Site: brandenburg
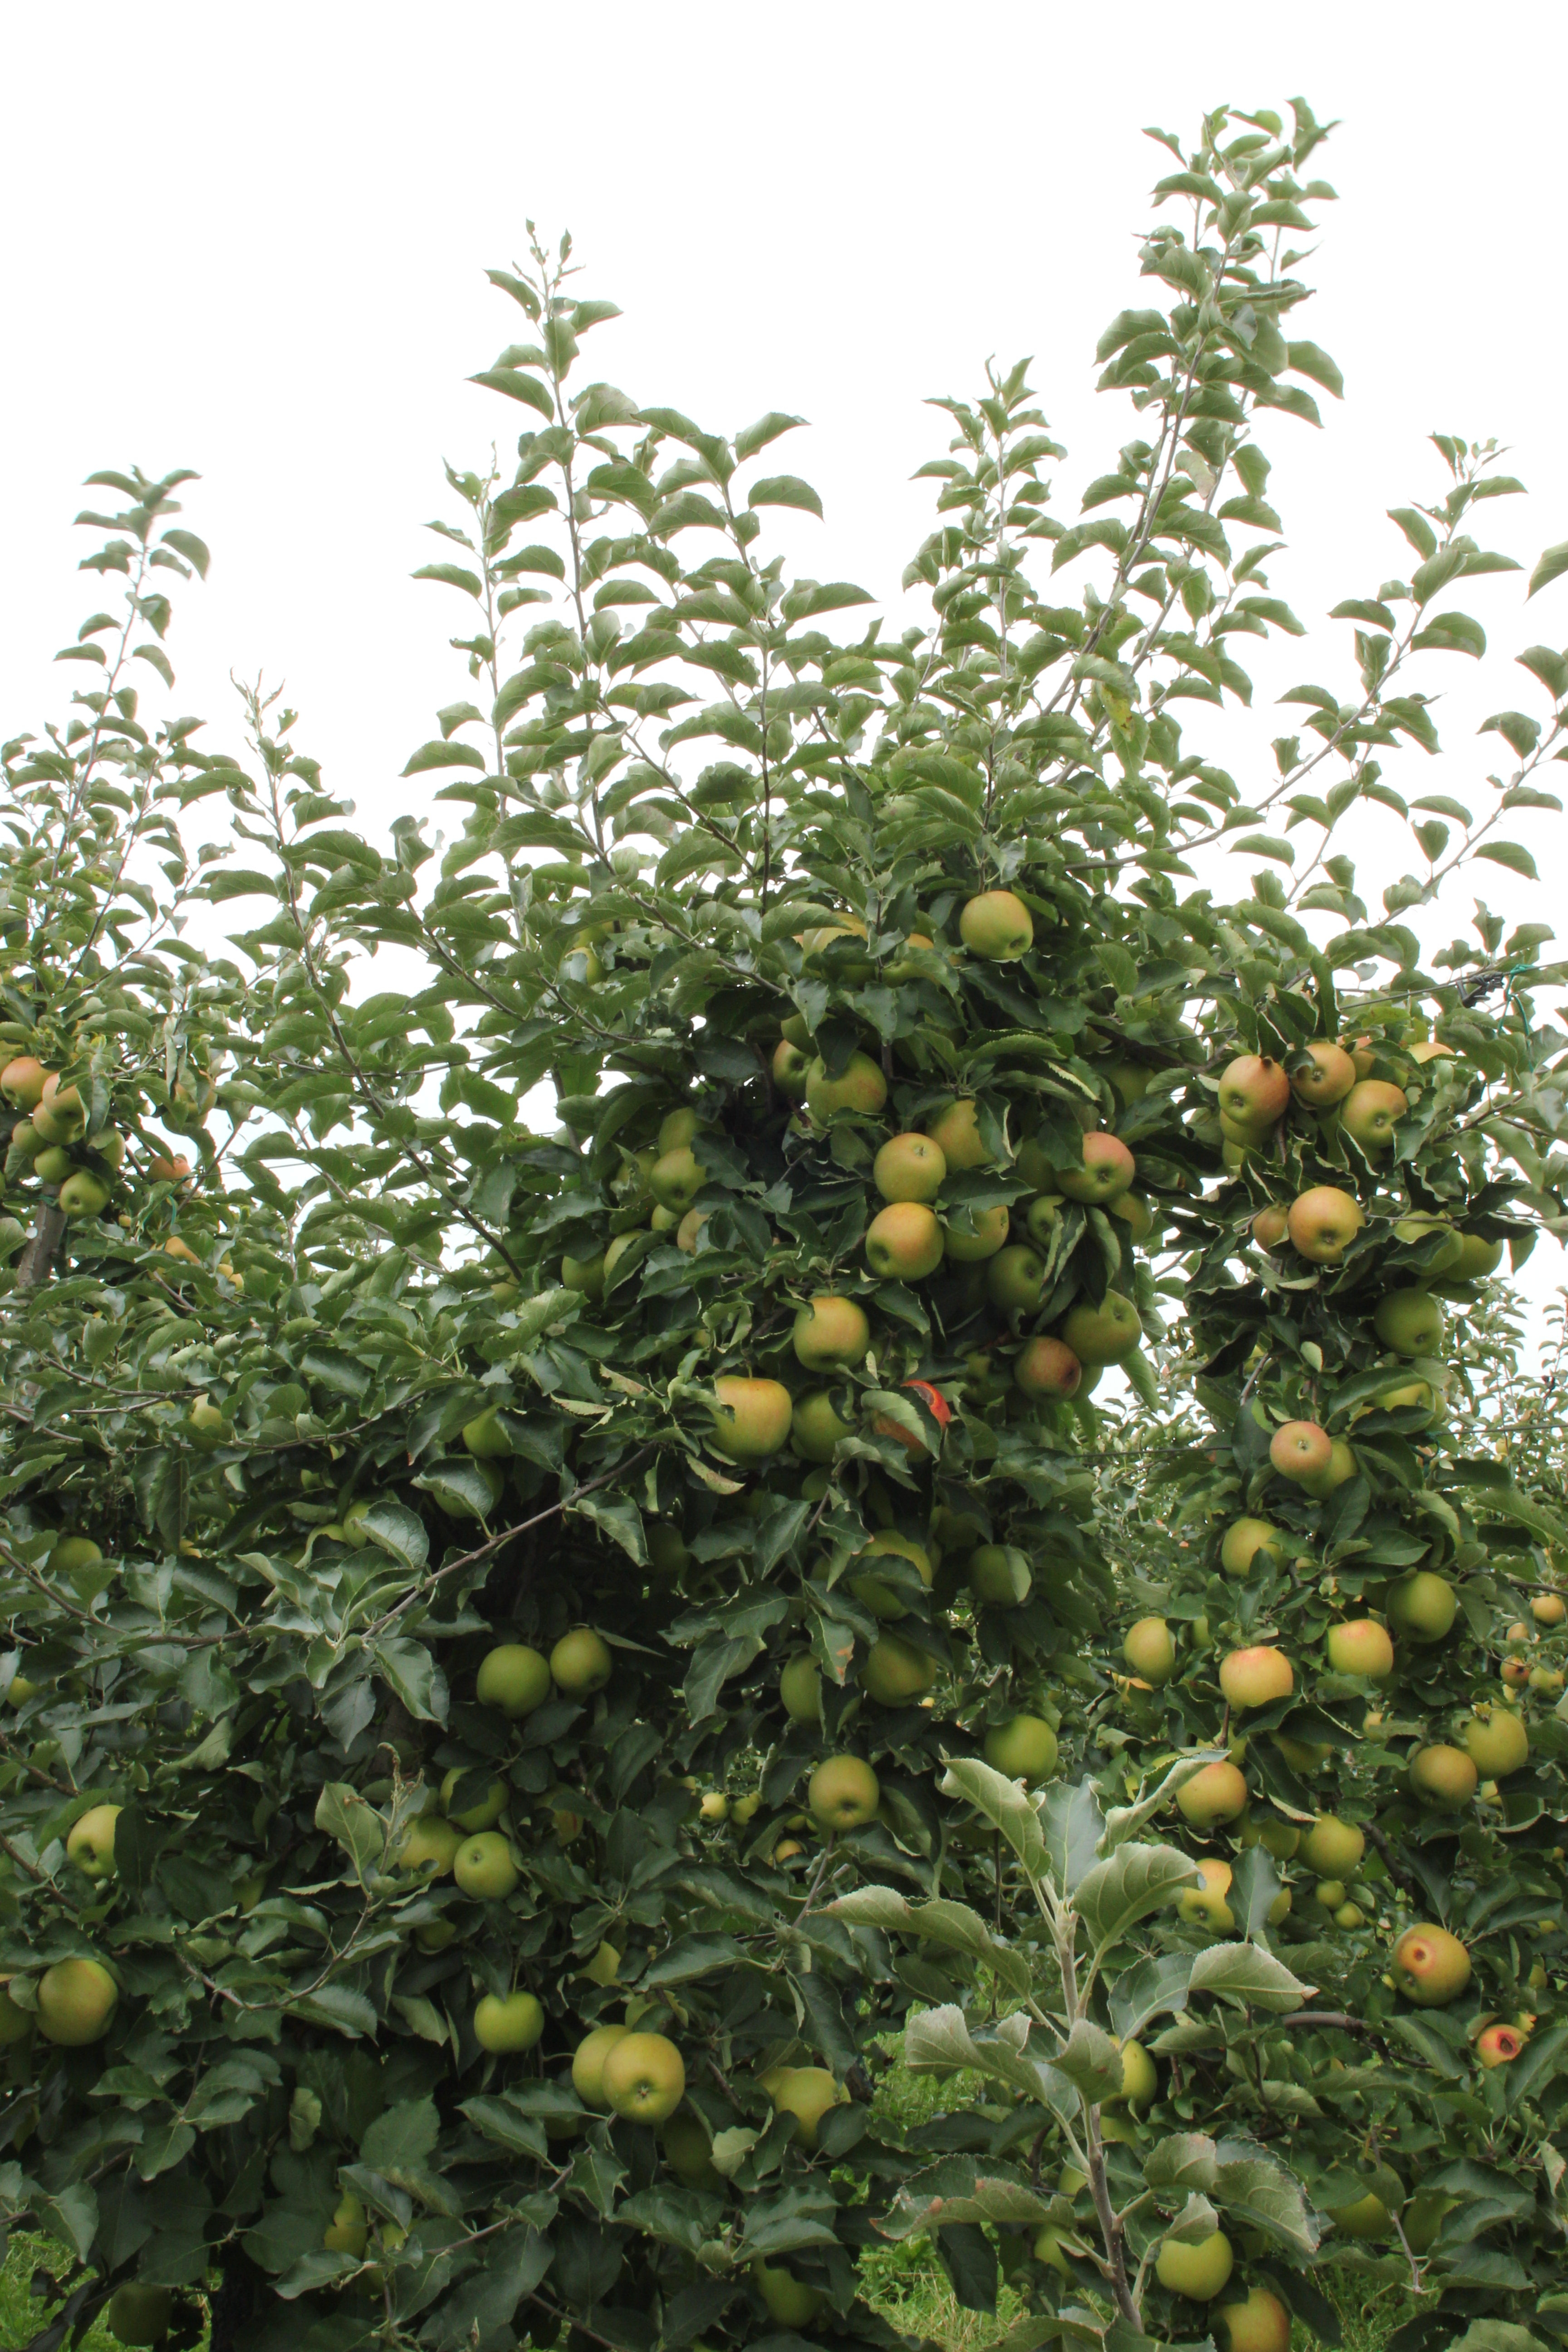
Growth stage (BBCH 87): Maturity of fruit and seed